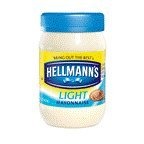
Item Name: Hellmann's Light Mayonnaise 15 OZ (Pack of 24)
Bullet Point 1: Brought to you by Hellmann's
Bullet Point 2: High Quality
Bullet Point 3: 15 OZ unit size of measure
Bullet Point 4: Total of 24 units
Bullet Point 5: Buy in bulk and save!
Value: 360.0
Unit: Fl Oz

Price: 47.065